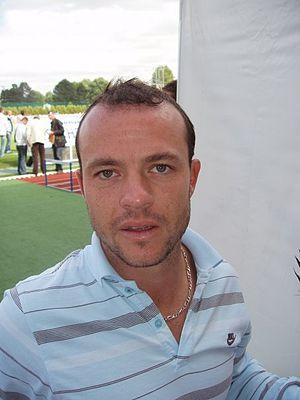
fr:Anthony Deroin
Anthony Deroin, né le 15 mars 1979 à Caen, est un footballeur français évoluant au poste de milieu.
Le Stade Malherbe Caen Calvados Basse-Normandie est un club de football français basé à Caen et fondé en 1913. Il tire son appellation du lycée Malherbe, dont il fut à l'origine une section sportive ; le lycée Malherbe porte lui-même le nom du poète François de Malherbe.